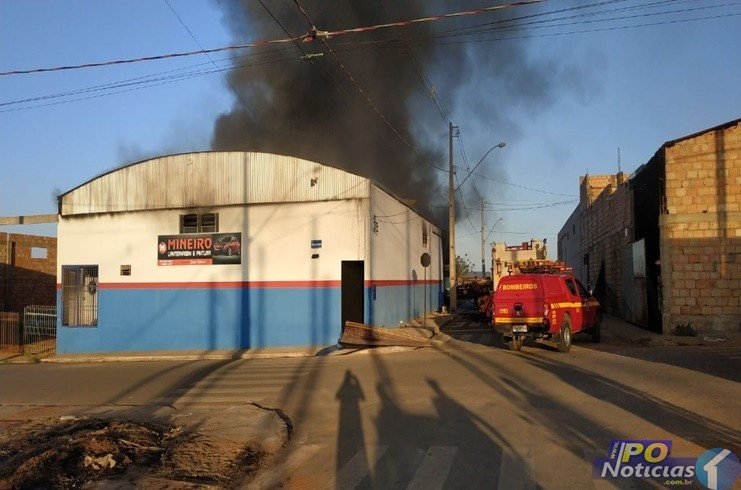
Fire: no
Smoke: yes